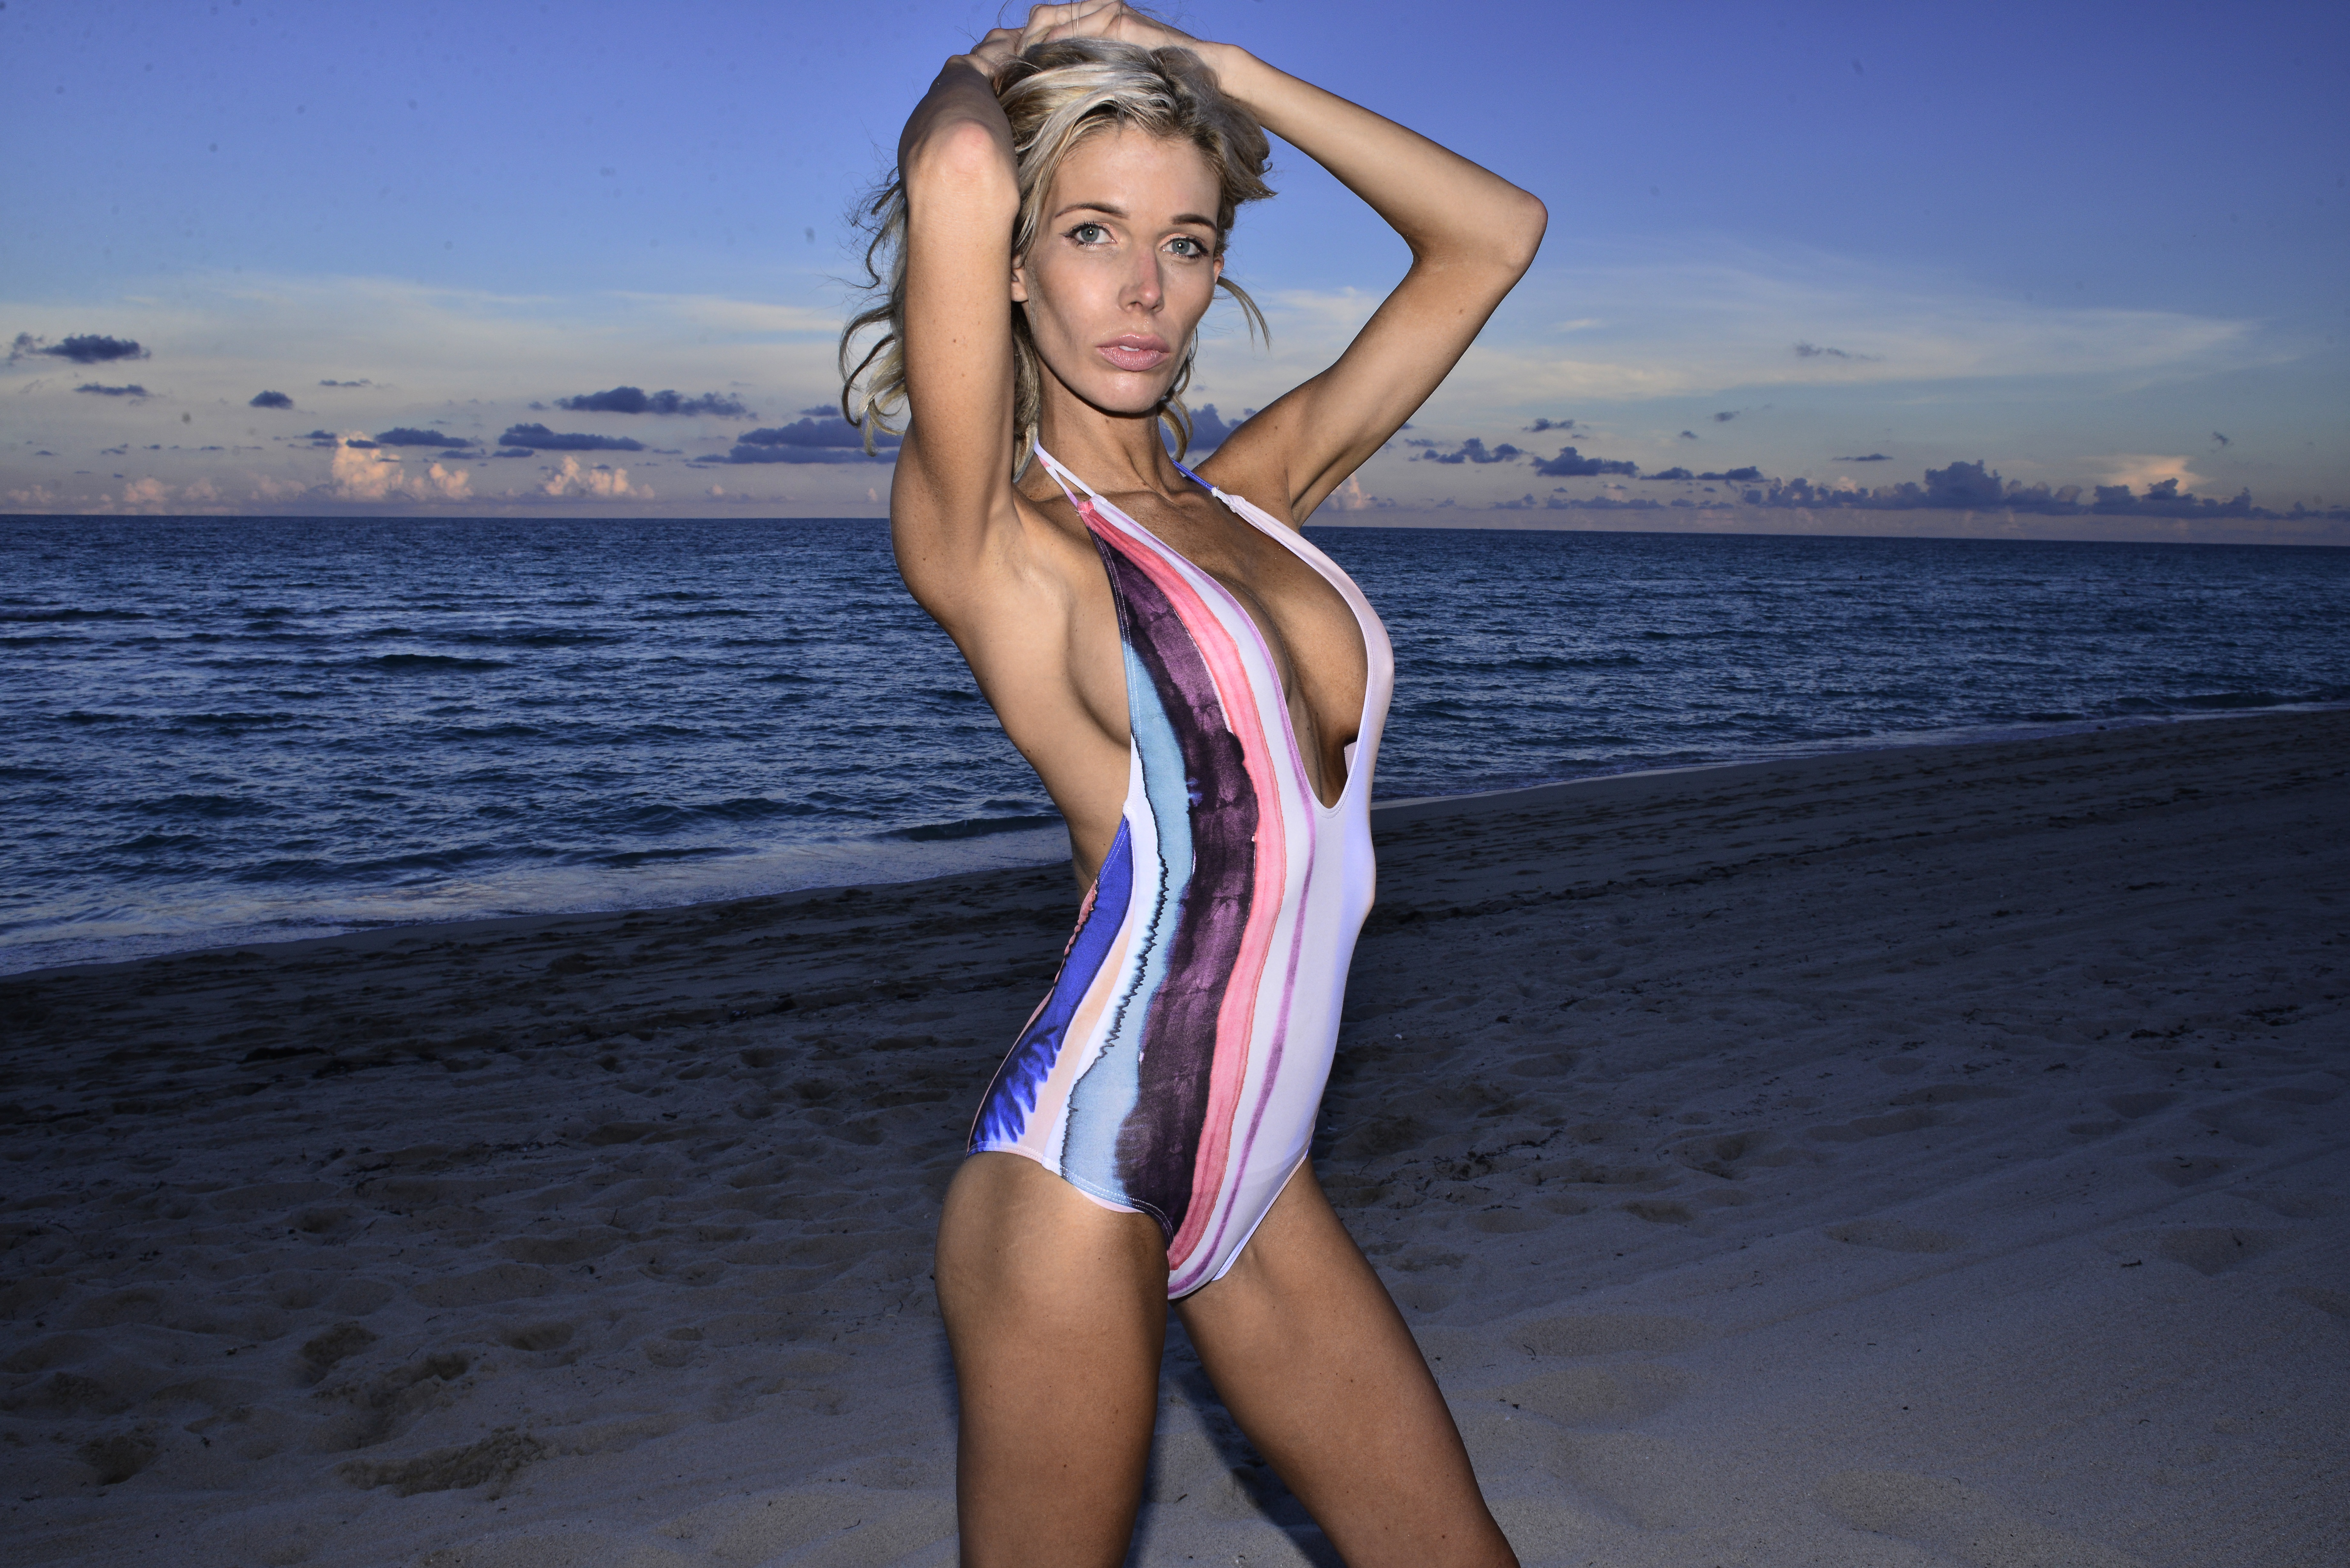
beach, sea, ocean, girl, woman, hair, sunset, photography, sunlight, summer, vacation, travel, female, leg, model, young, tropical, romantic, blue, clothing, lifestyle, blonde, muscle, swimwear, human body, dress, beauty, blond, image, body, enjoyment, attractive, photo shoot, sun tanning, supermodel